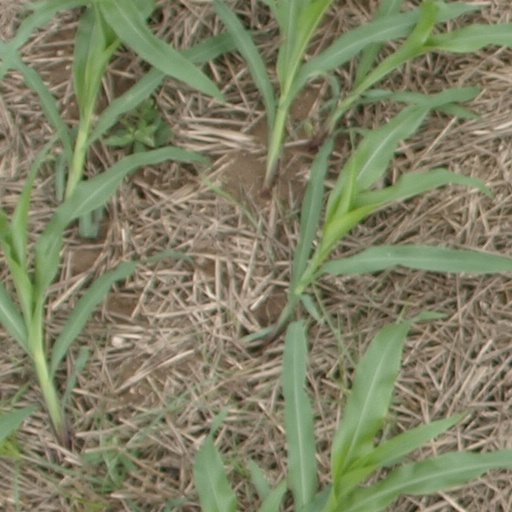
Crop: maize; corn